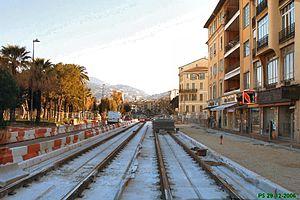
La ligne 1 du tramway de Nice, appelée T1, est une ligne de transport en commun en site propre du tramway de Nice exploitée par la régie Ligne d’Azur, mise en service en 2007 et reliant le quartier de Saint-Sylvestre au quartier Pasteur de la commune de Nice, en suivant un tracé desservant le centre de la ville.